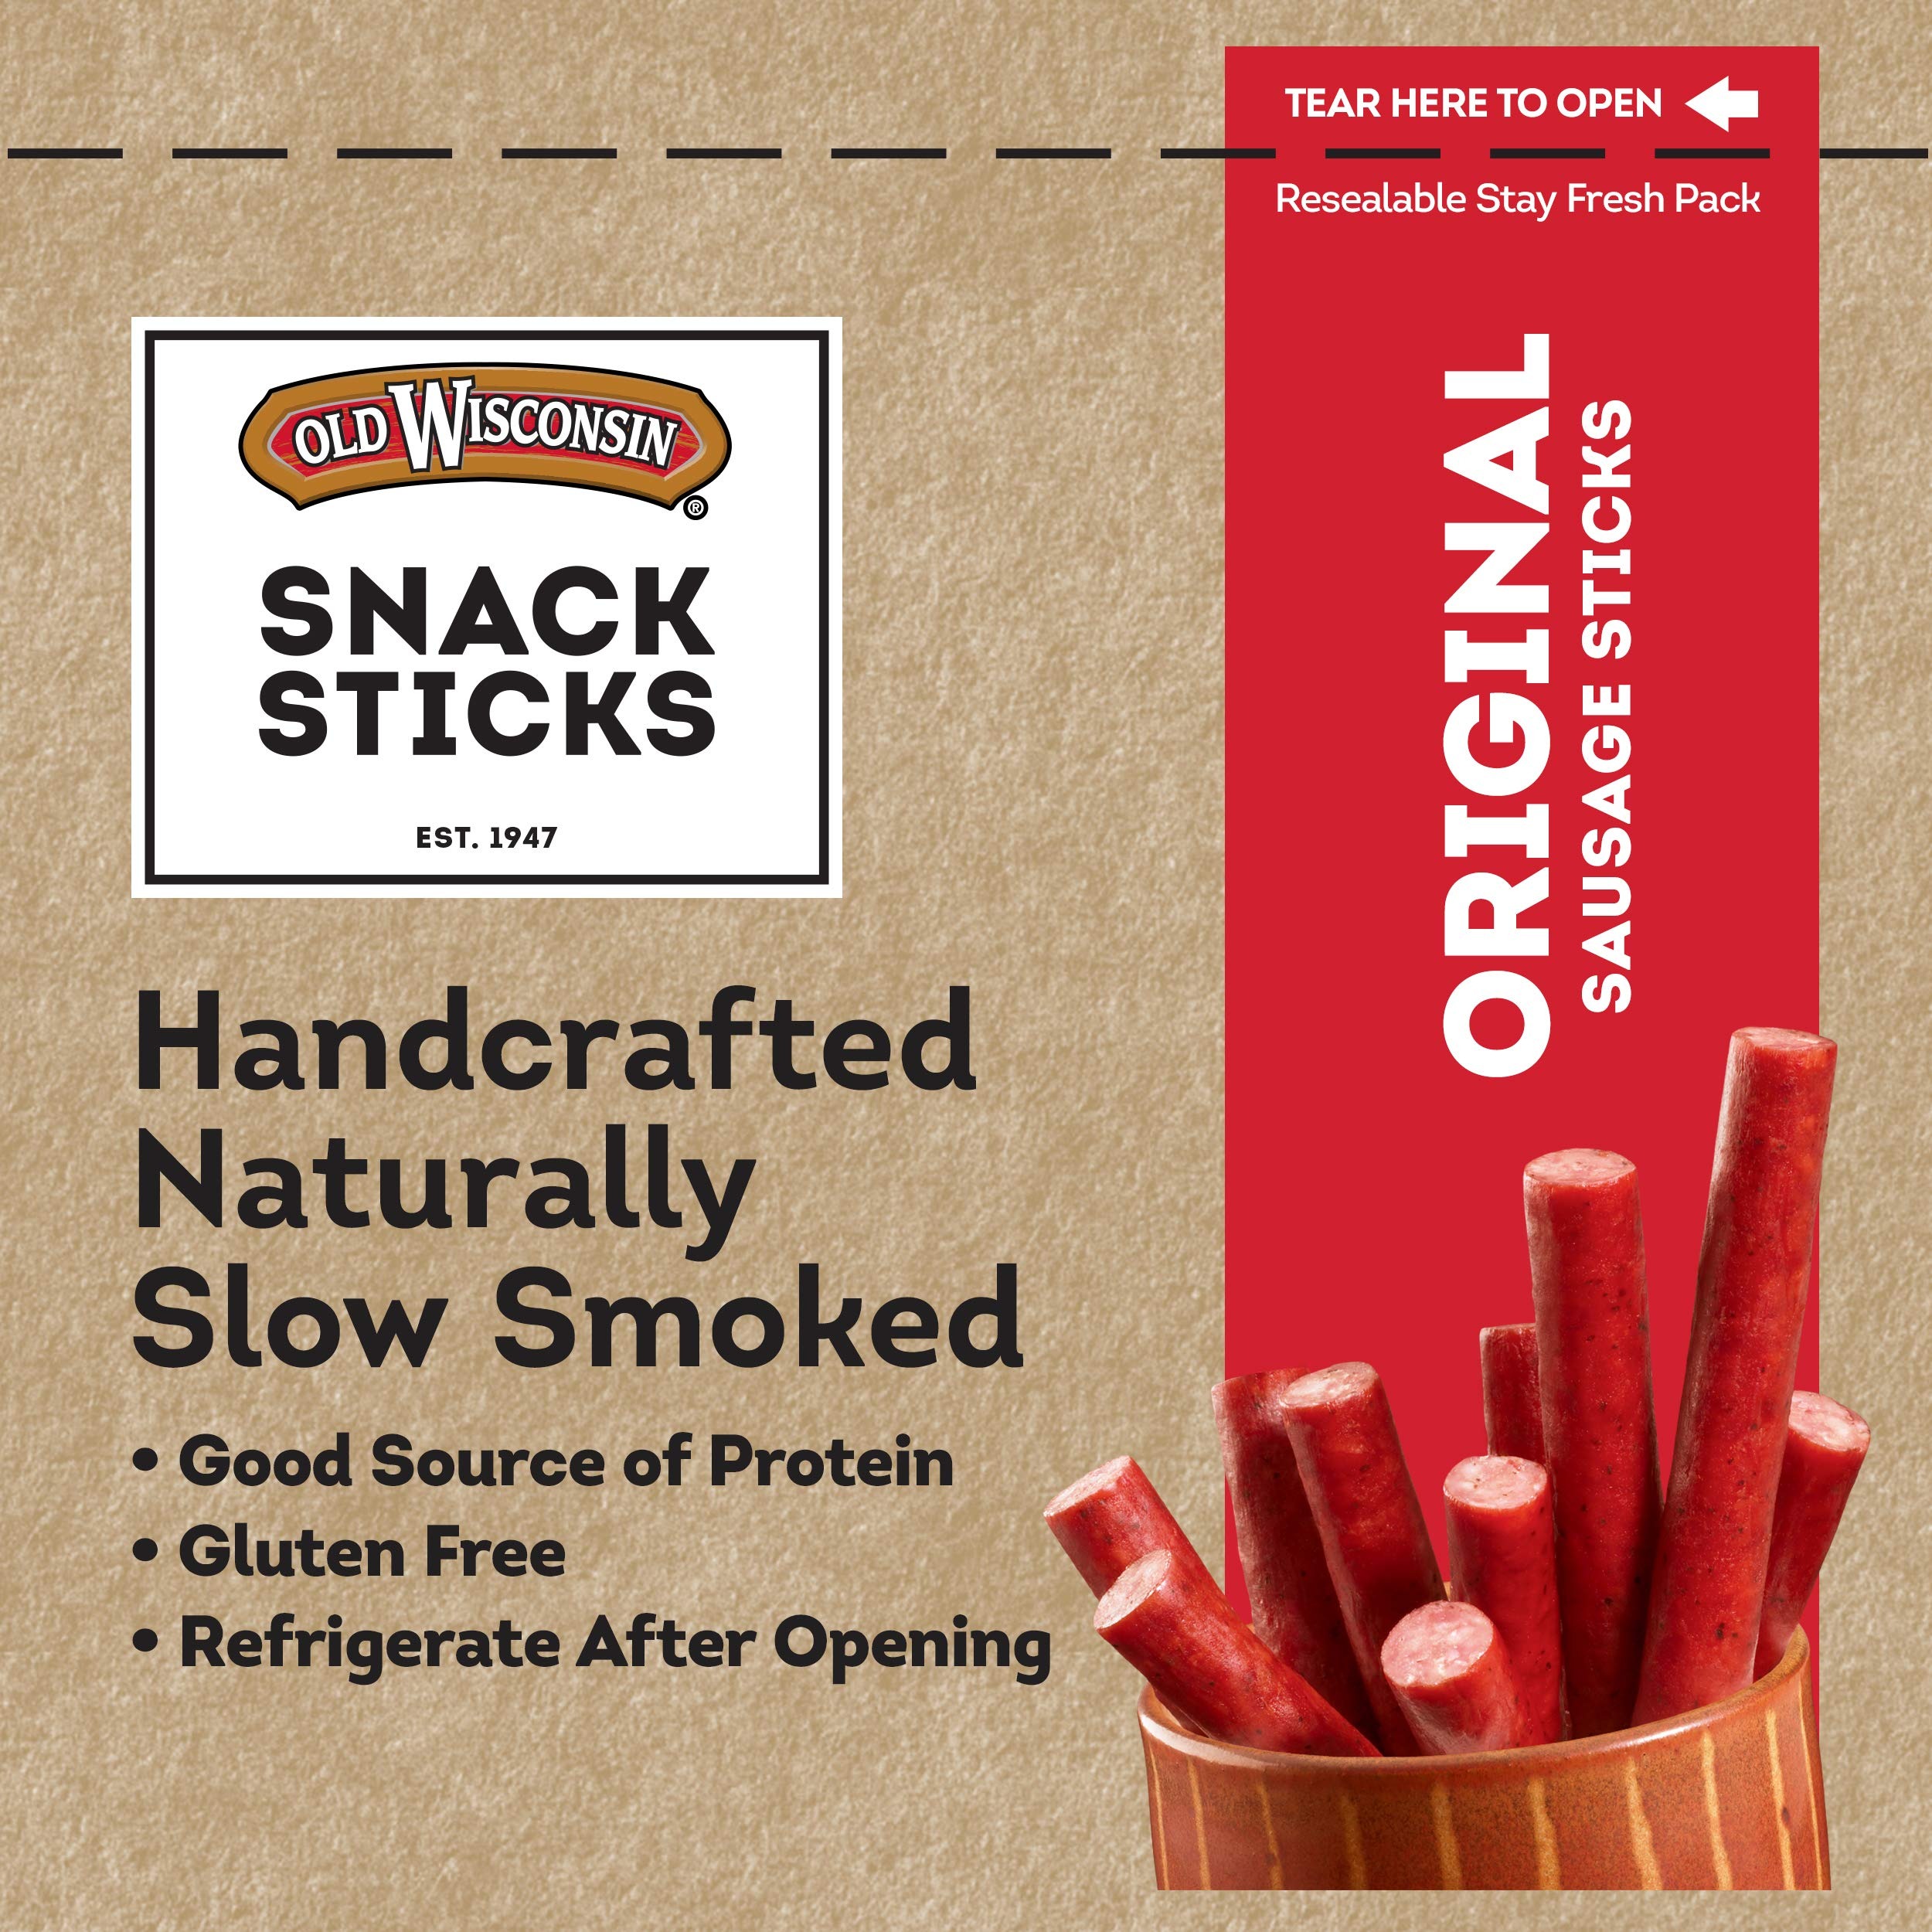
Item Name: Old Wisconsin Beef Snack Sticks, 7-Ounce Pouches (Pack of 6)
Bullet Point 1: Pack of 6, 7.0 Ounce packages
Bullet Point 2: Gluten Free
Bullet Point 3: Ready to Eat
Bullet Point 4: No MSG Added
Bullet Point 5: Resealable Pack
Value: 42.0
Unit: Ounce

Price: 4.64